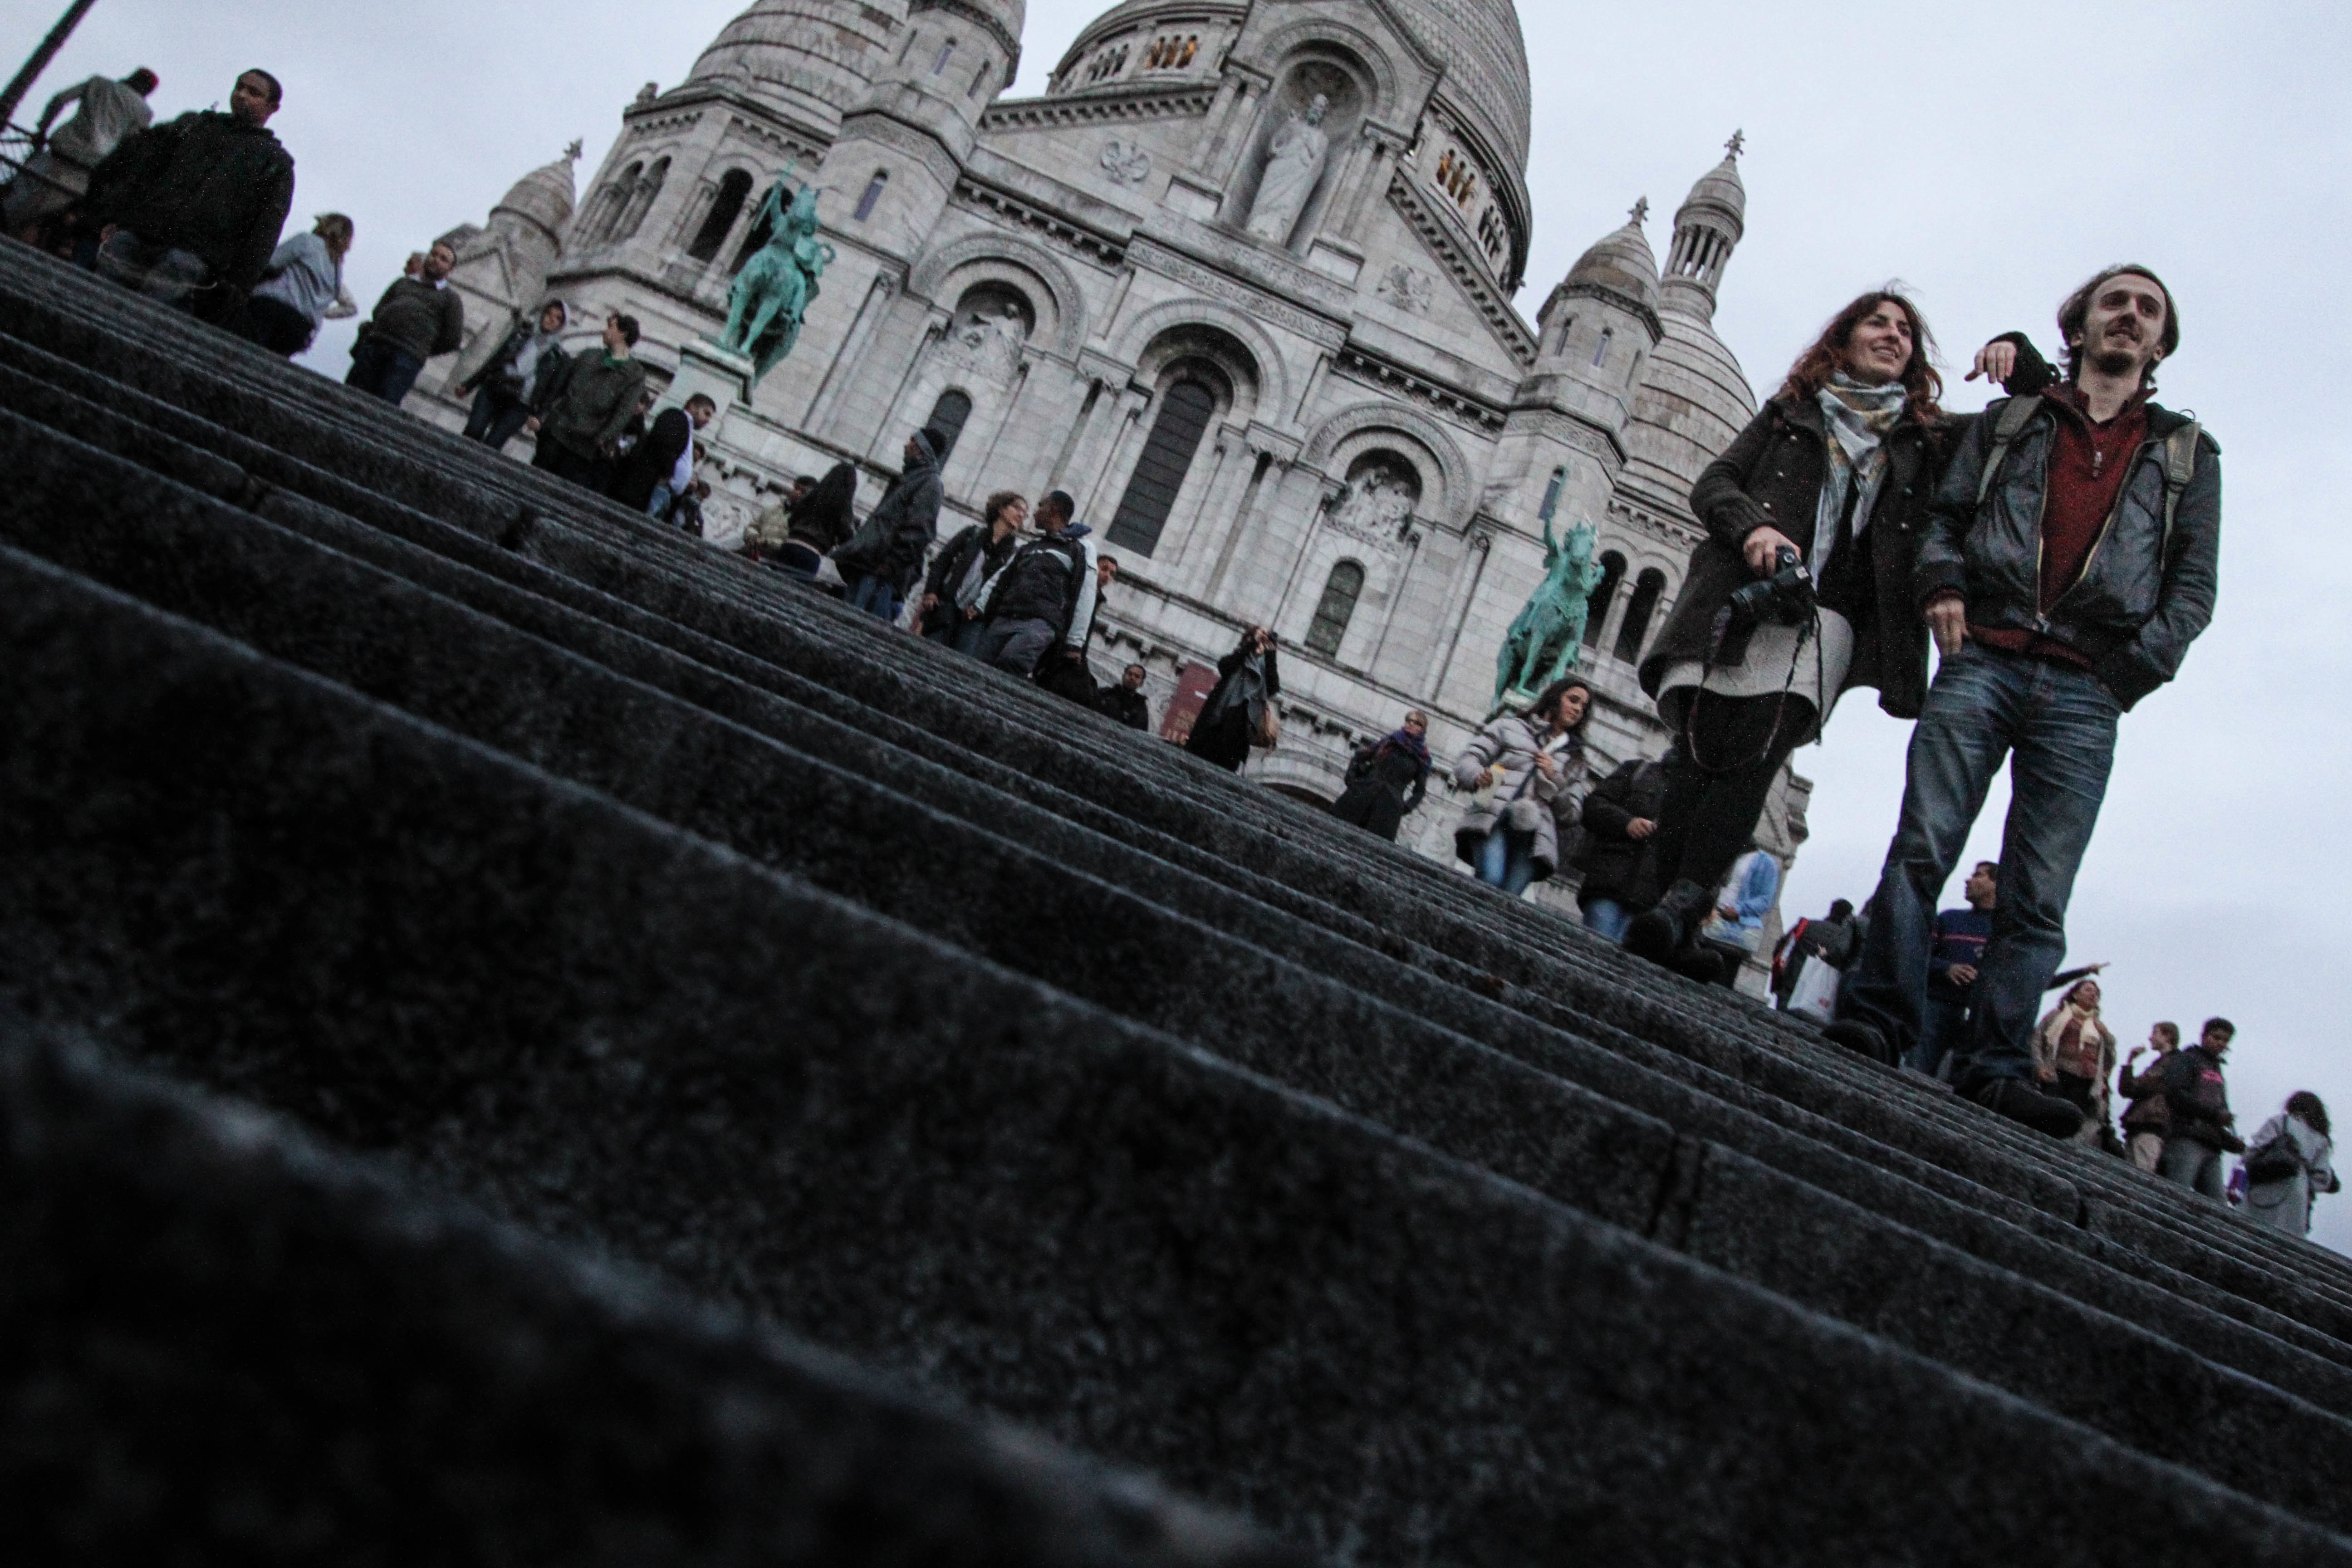
snow, winter, crowd, photograph, image, screenshot